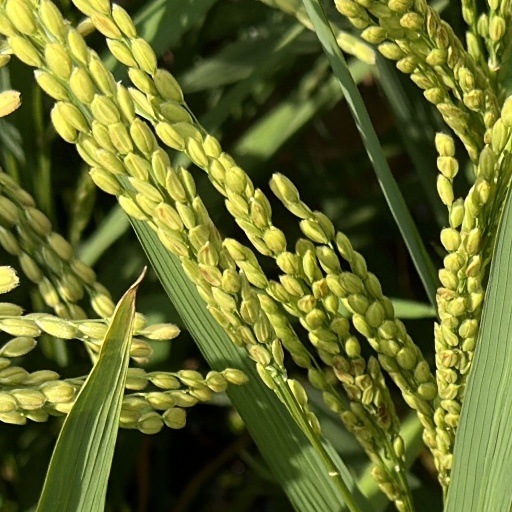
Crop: rice